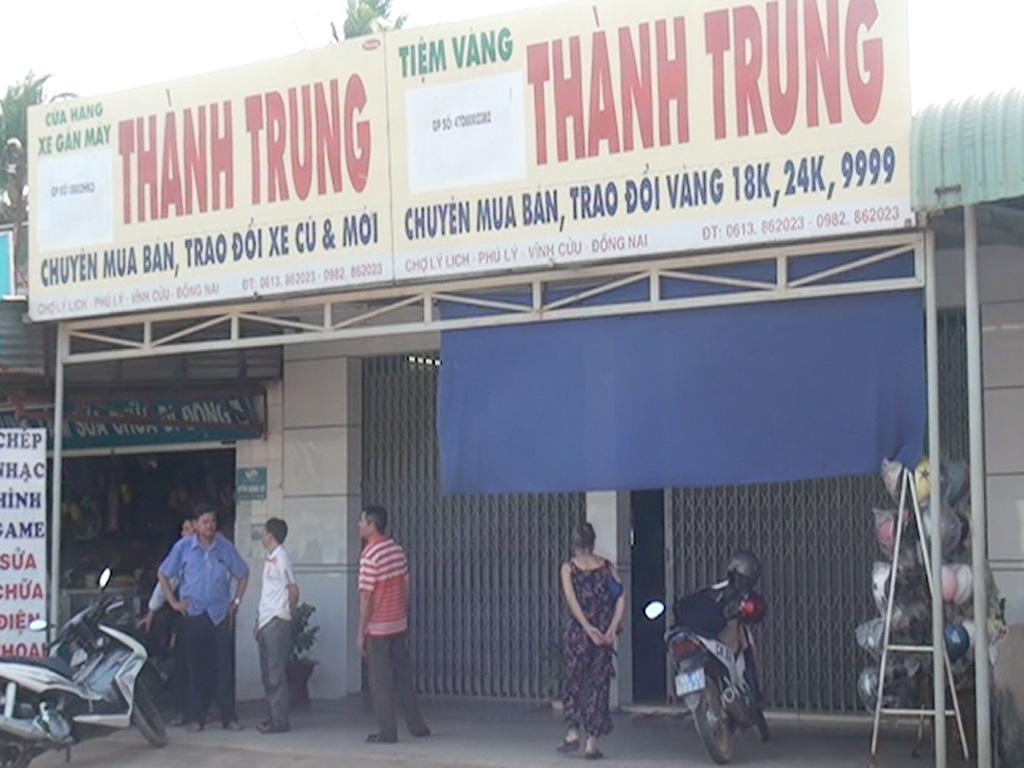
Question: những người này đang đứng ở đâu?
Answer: ở cửa hàng thành trung